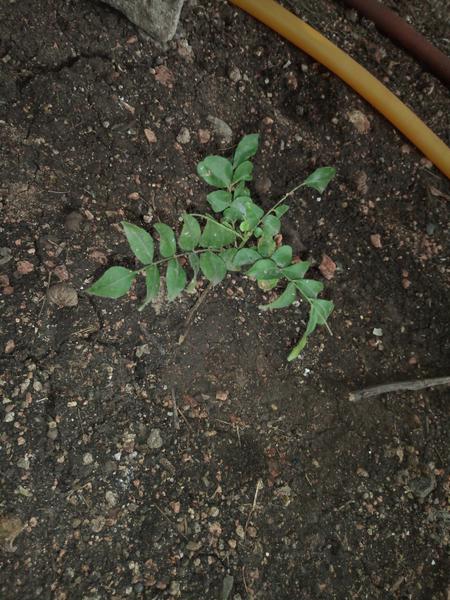
Plant: Curry_Leaf